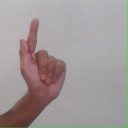
अक्षर: ळ